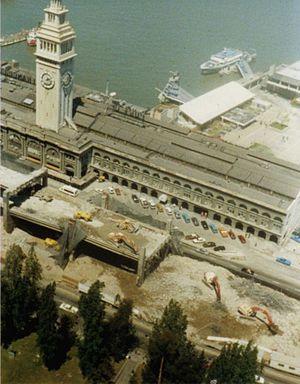
Le trafic induit désigne le volume de trafic supplémentaire généré par la création ou l'amélioration d'une infrastructure de transport, quel que soit le mode de déplacement concerné. C'est une application au domaine des transports du principe économique de l'élasticité de la demande, puisqu'il implique qu'une amélioration de l'offre entraîne une réaction de la demande, selon un taux de variation donné. Ce phénomène d'induction de trafic permet d'expliquer que, dans certains cas, l'augmentation de capacité d'une infrastructure de transport – par exemple d'une route – ne diminue pas la congestion de celle-ci, puisqu'elle attire de nouveaux usagers qui s'en étaient détournés du fait de l'encombrement. La métaphore de l'« appel d'air » est parfois utilisée pour désigner le trafic induit.